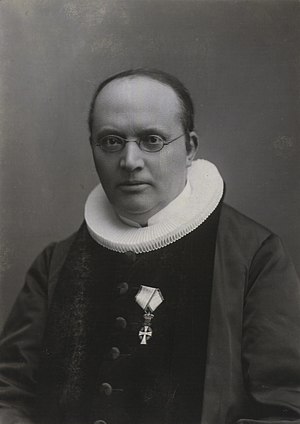
H.V. Sthyr
Hans Valdemar Sthyr var en dansk teolog, præst, biskop, landstingsmedlem og kultusminister.